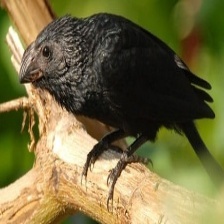
Species: GROVED BILLED ANI
Scientific name: CROTOPHAGA SULCIROSTRIS